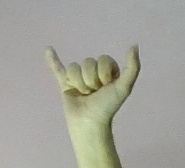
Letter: ya